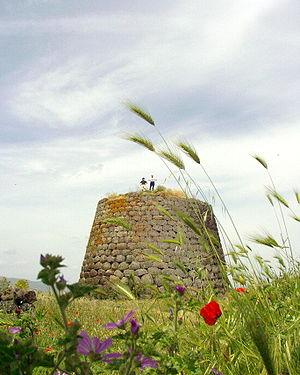
Un nuraghe est une tour ronde en forme de cône tronqué que l'on trouve principalement en Sardaigne. Cet édifice mégalithique est caractéristique de la culture nuragique, culture apparue en Sardaigne entre 1900 et 730 av. J.-C.